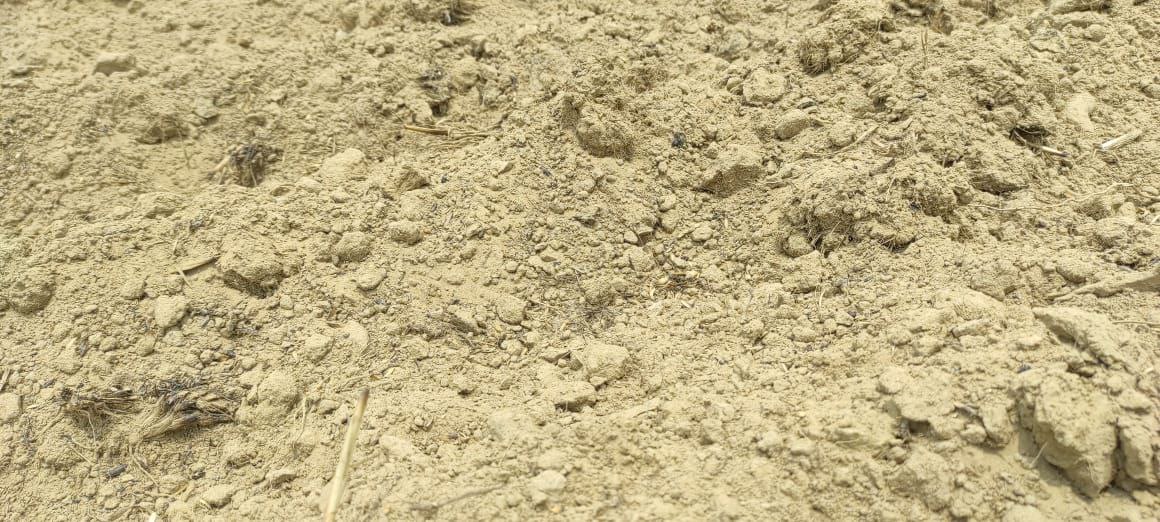
Soil type: Alluvial soil